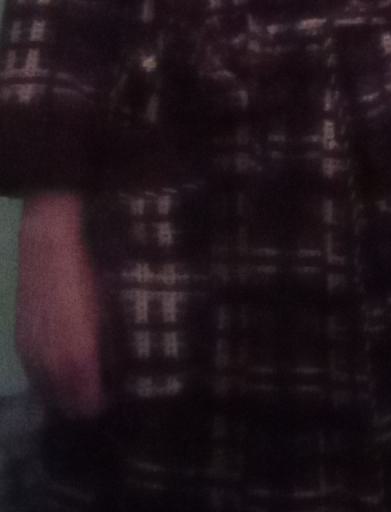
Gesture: no_gesture